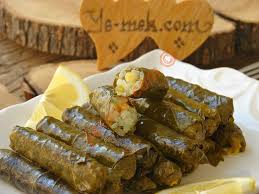
Yemek: yaprak_sarma